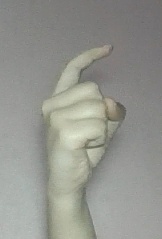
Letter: ra